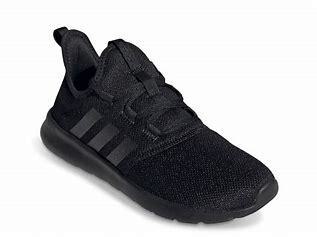
Brand: Adidas
Model: Cloudfoam Pure 2